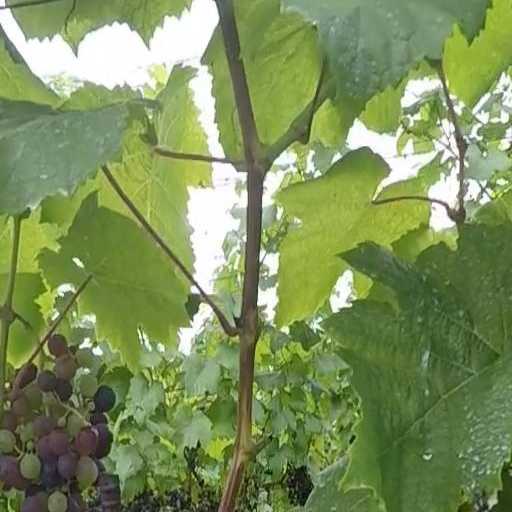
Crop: grape